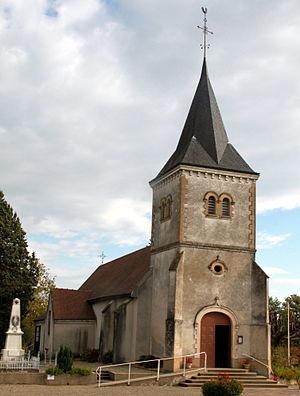
La Chaux (71) Eglise
Un sanctuaire à répit est un type de lieu saint rencontré en pays de tradition catholique. Selon la croyance populaire en certaines provinces, le « répit » est, chez un enfant mort-né, un retour temporaire à la vie le temps de lui conférer le baptême avant la mort définitive. Ayant été baptisé, l’enfant pourra de ce fait entrer en paradis au lieu d’errer éternellement dans les limbes où il serait privé de la vision de Dieu. Le répit n’est possible qu’en certains sanctuaires, le plus souvent consacrés à la Vierge dont l’intercession est nécessaire pour obtenir un miracle.
La Chaux est une commune française située dans le département de Saône-et-Loire en région Bourgogne-Franche-Comté.